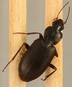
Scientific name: Calathus advena
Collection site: Niwot Ridge Mountain Research Station Site (NIWO), plot NIWO_007